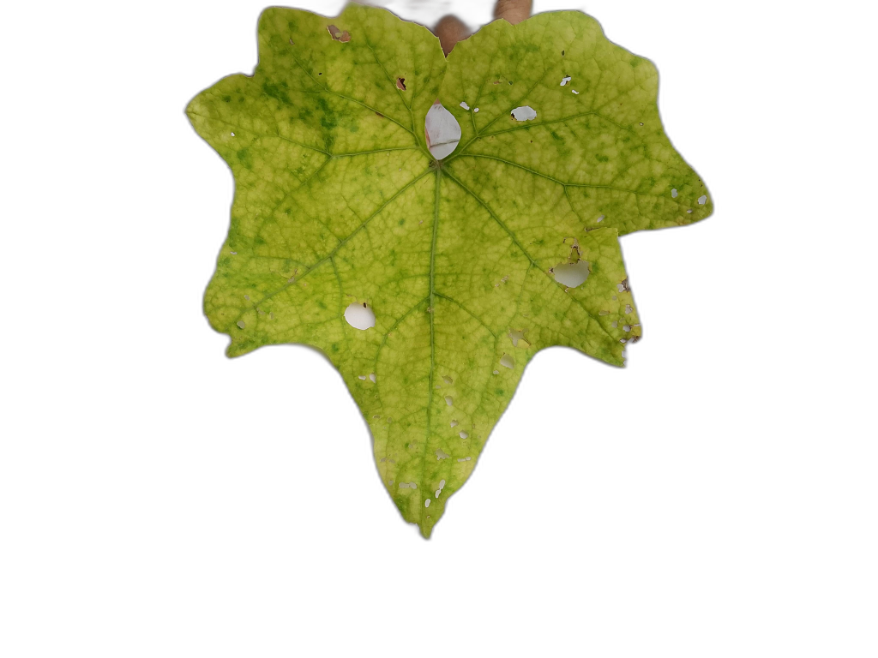
Crop: Zucchini
Label: Downy_Mildew